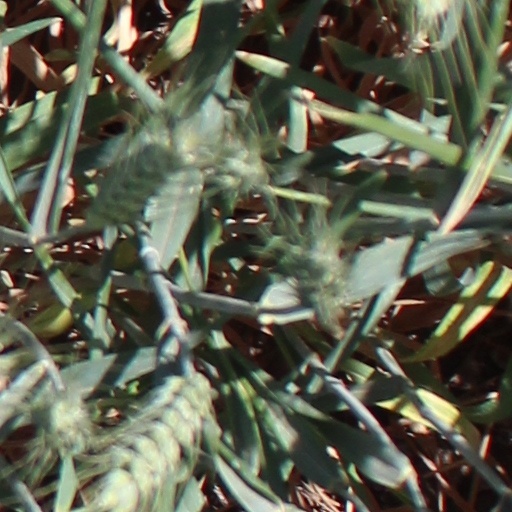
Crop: wheat